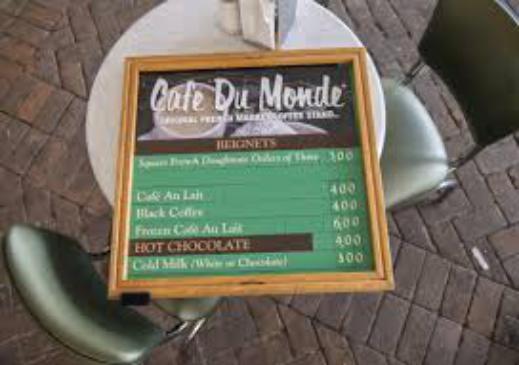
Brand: Cafe du Monde
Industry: Food